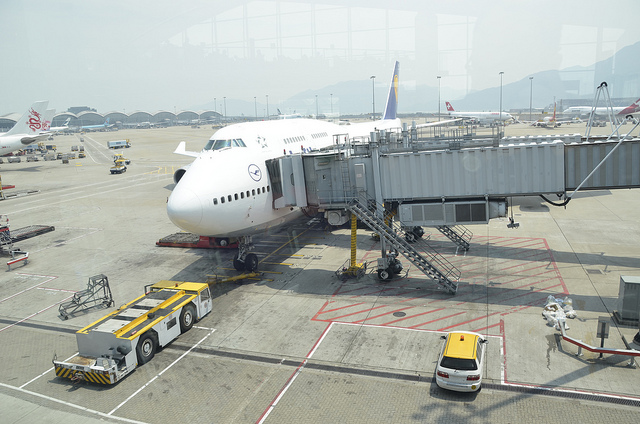
user: Given an image and a question. Answer the question in a short answer. Question: What is the name of the silver passage with stairs? Short Answer:
assistant: walkway